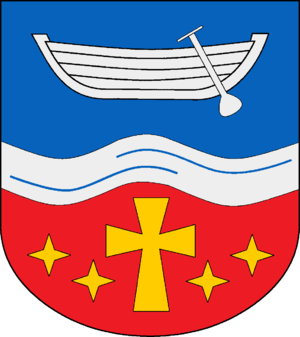
Barnitz
Coat of arms of Barnitz
Barnitz er en by og kommune i det nordlige Tyskland, beliggende i Amt Nordstormarn under Kreis Stormarn. Kreis Stormarn ligger i den sydøstlige del af delstaten Slesvig-Holsten.